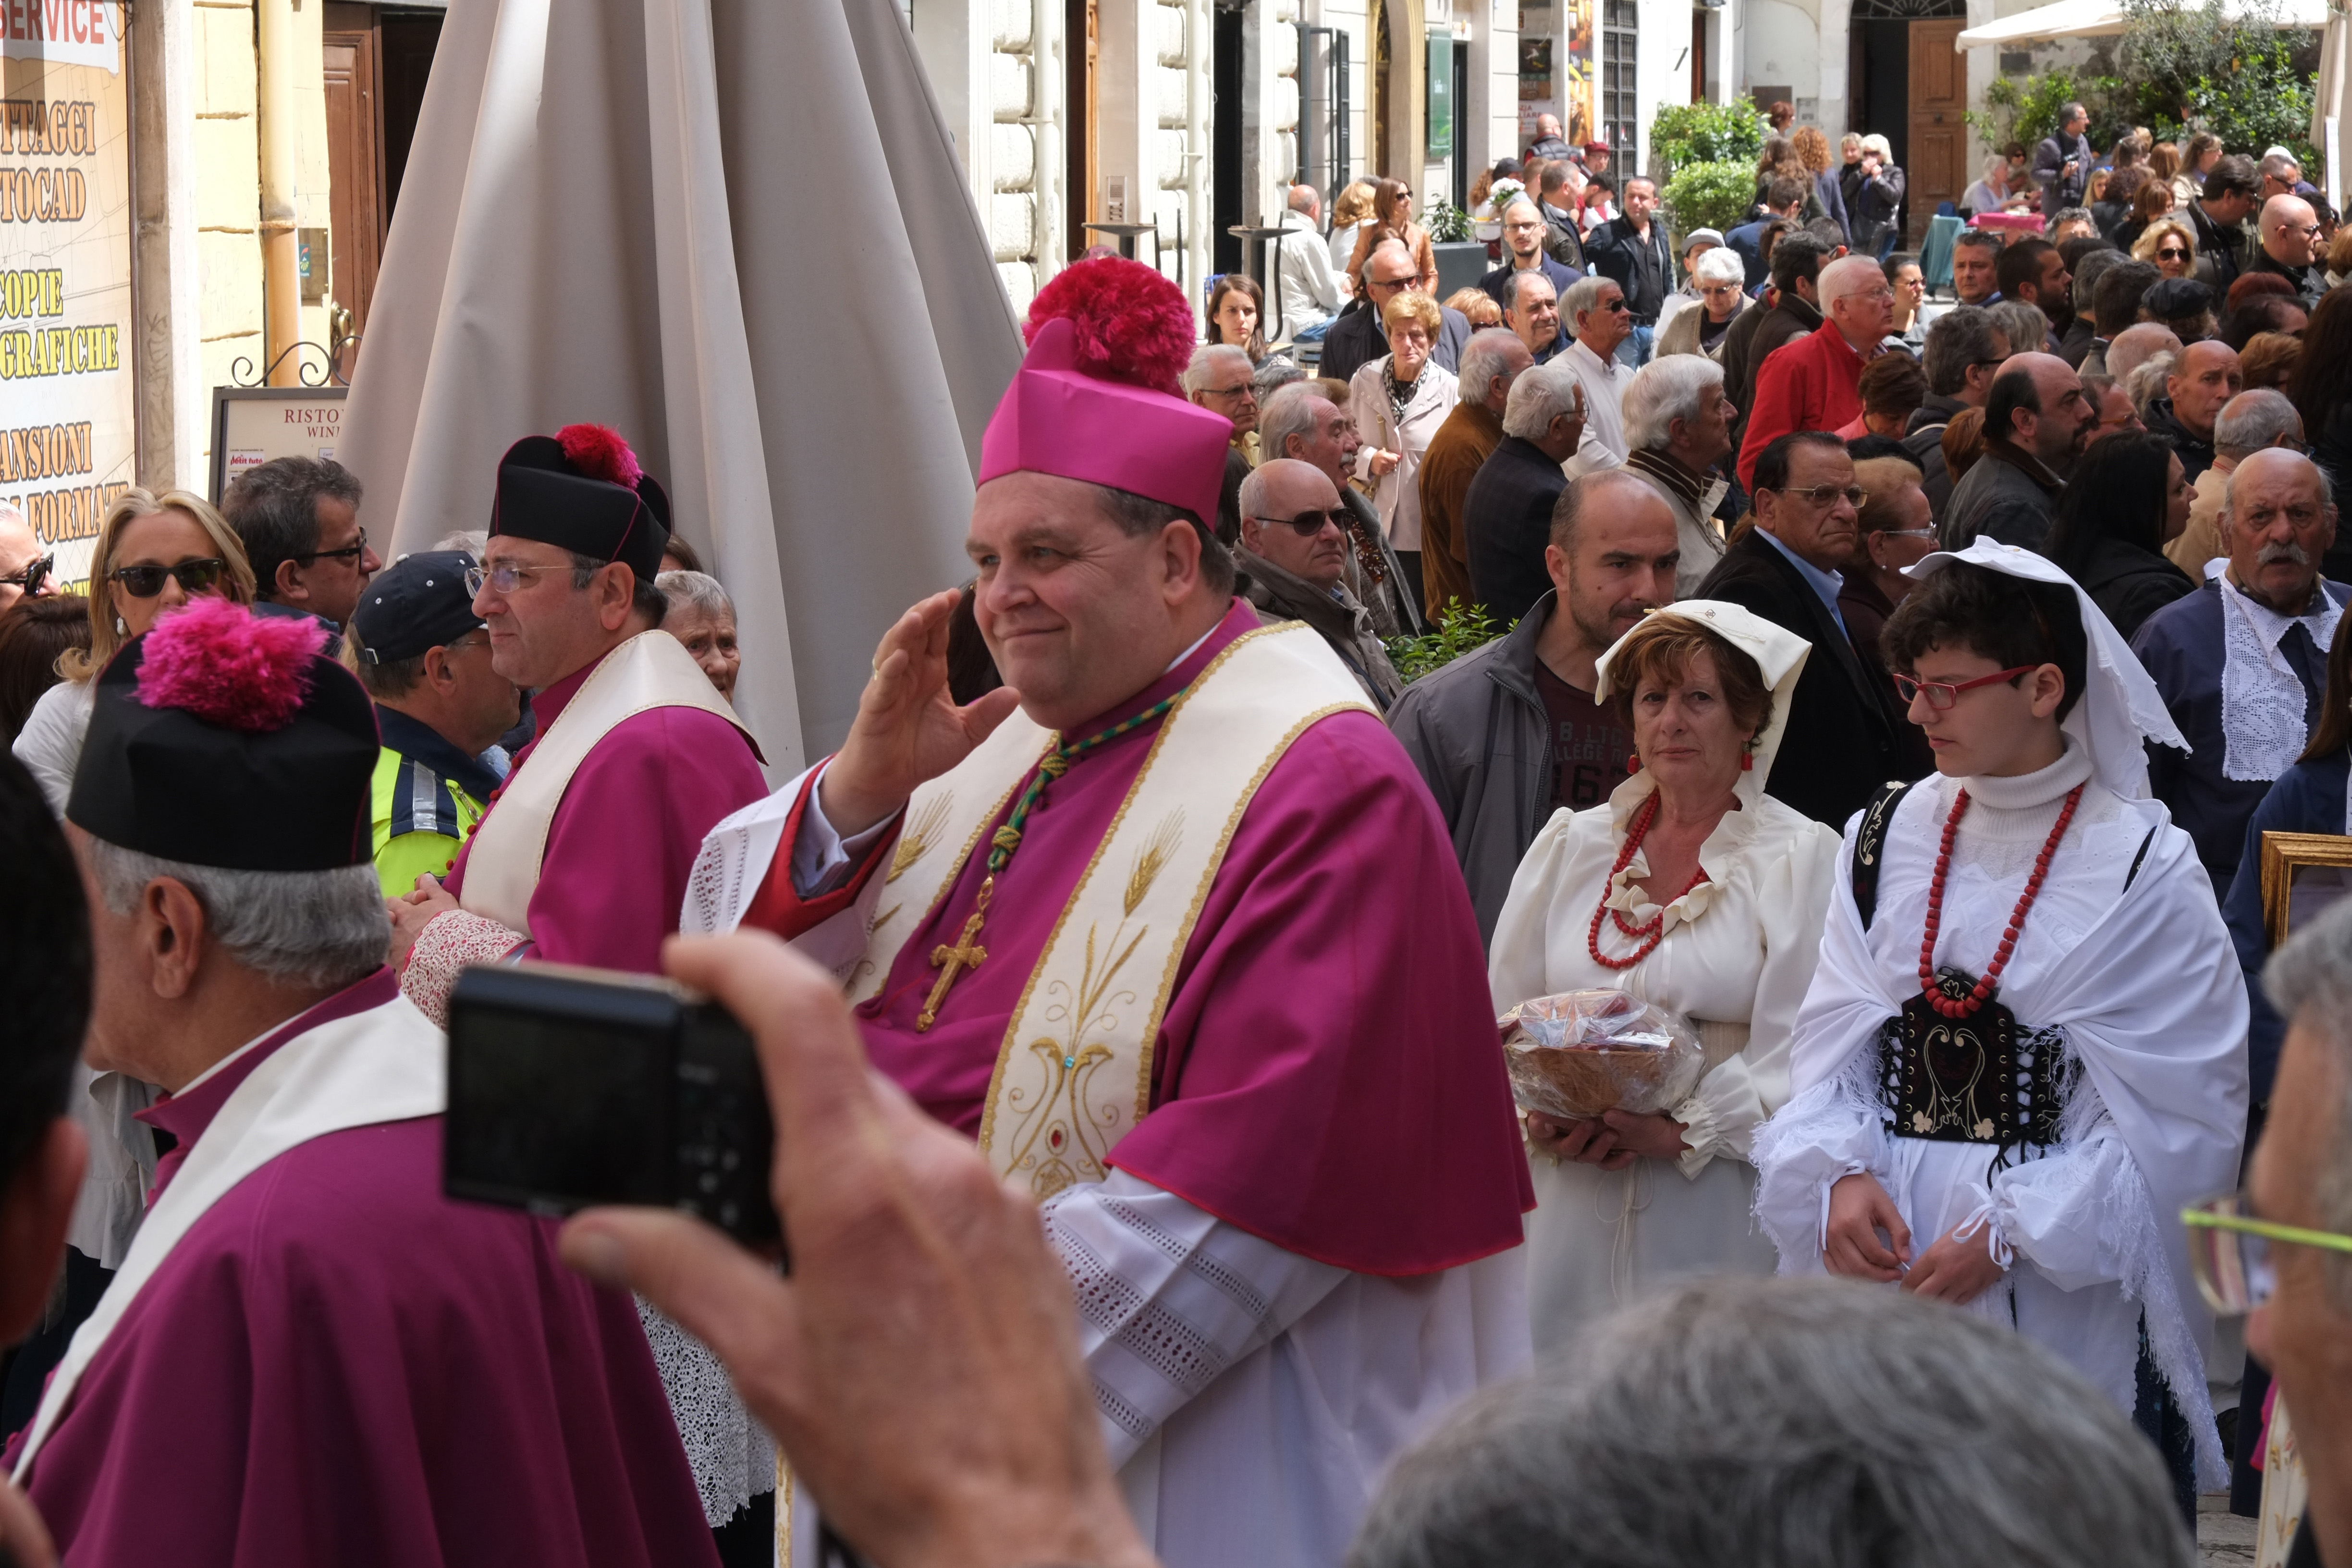
person, crowd, italy, profession, bishop, pope, fuji, blessing, fujix, fujixe1, e1, tivoli, clergy